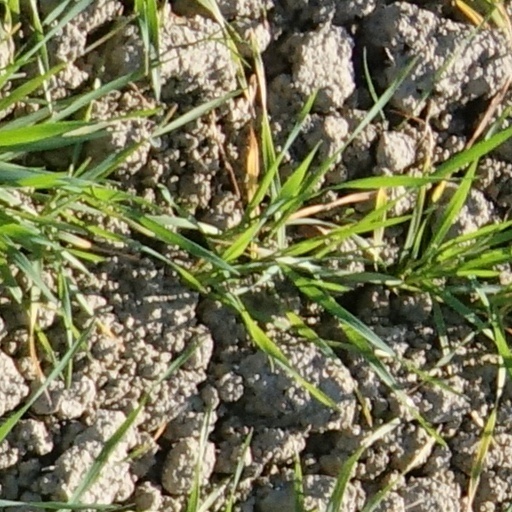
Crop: wheat